Mostly Other People Do the Killing

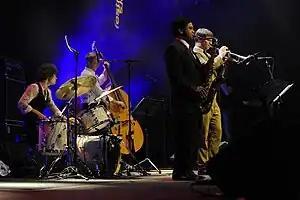
Mostly Other People Do the Killing, Moers Festival 2009

Mostly Other People Do the Killing is a jazz quartet based in New York City including trumpeter Peter Evans, saxophonist Jon Irabagon, bassist Matthew "Moppa" Elliott, and drummer Kevin Shea. The group formed in 2003 and has released several albums on Elliott's Hot Cup label.